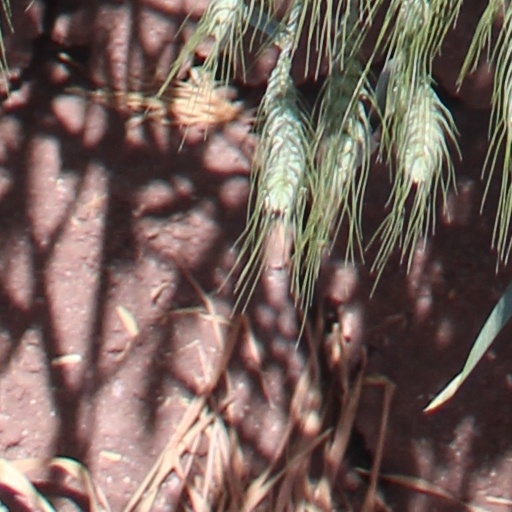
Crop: wheat